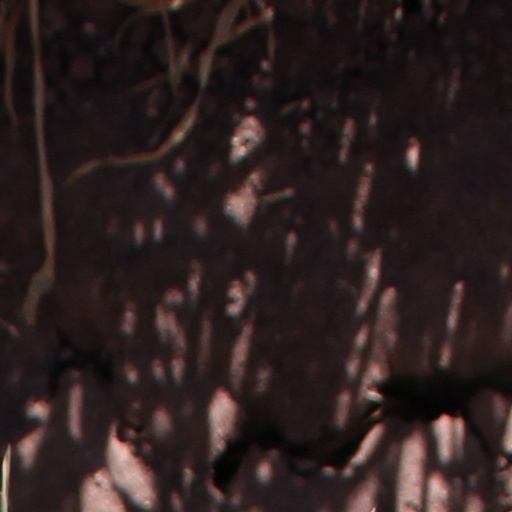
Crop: wheat